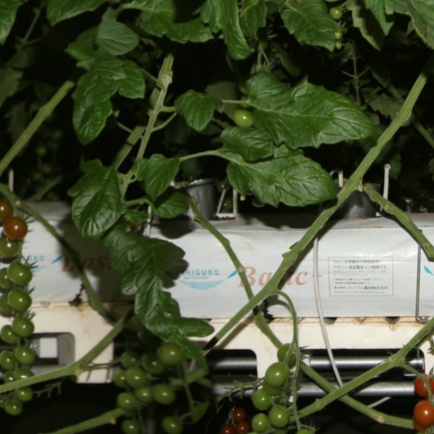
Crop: tomato